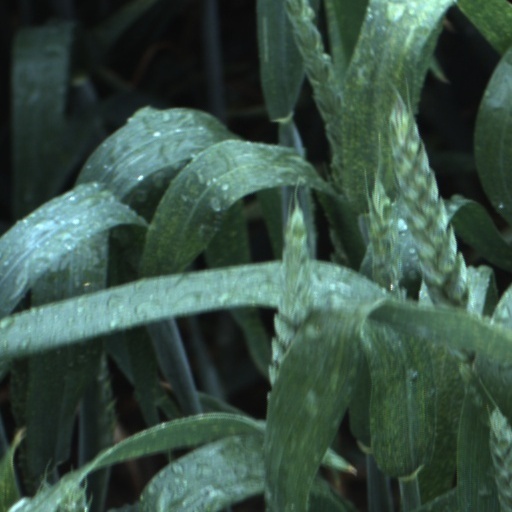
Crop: wheat